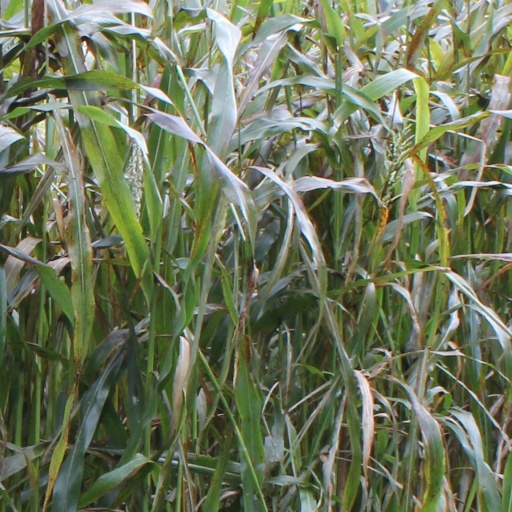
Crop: sorghum